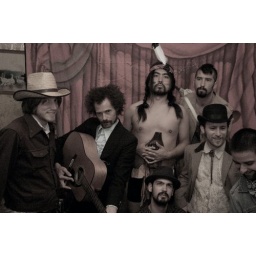
photo by tiffany black of black bird photography